The Doll in the Garden: A Ghost Story

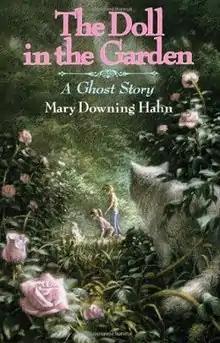
First edition (publ. Clarion Books) Cover art by Alix Berenzy

The Doll in the Garden: A Ghost Story is a children's novel by Mary Downing Hahn. It was first published in 1989.